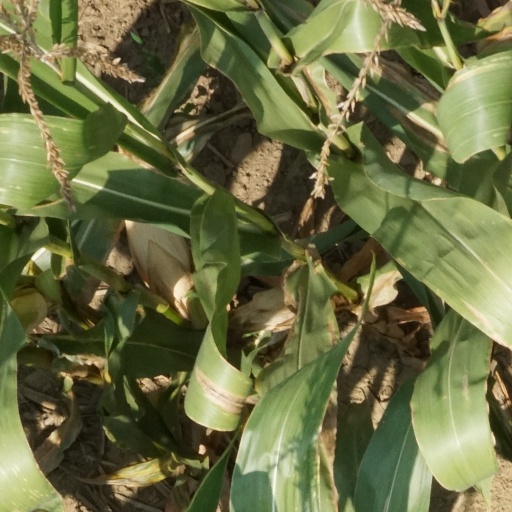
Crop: maize; corn